Anilite

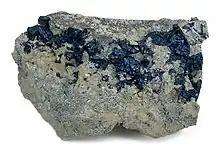
A sample of anilite found in Serbia

Anilite (IMA symbol: Ani) is a mineral with the chemical formula CuS. It is named for its type locality, the Ani Mine in Akita Prefecture.